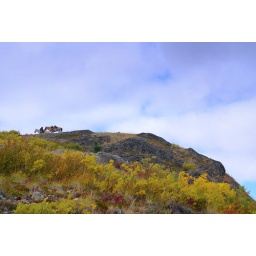
Hiking through the mountains by fish lake